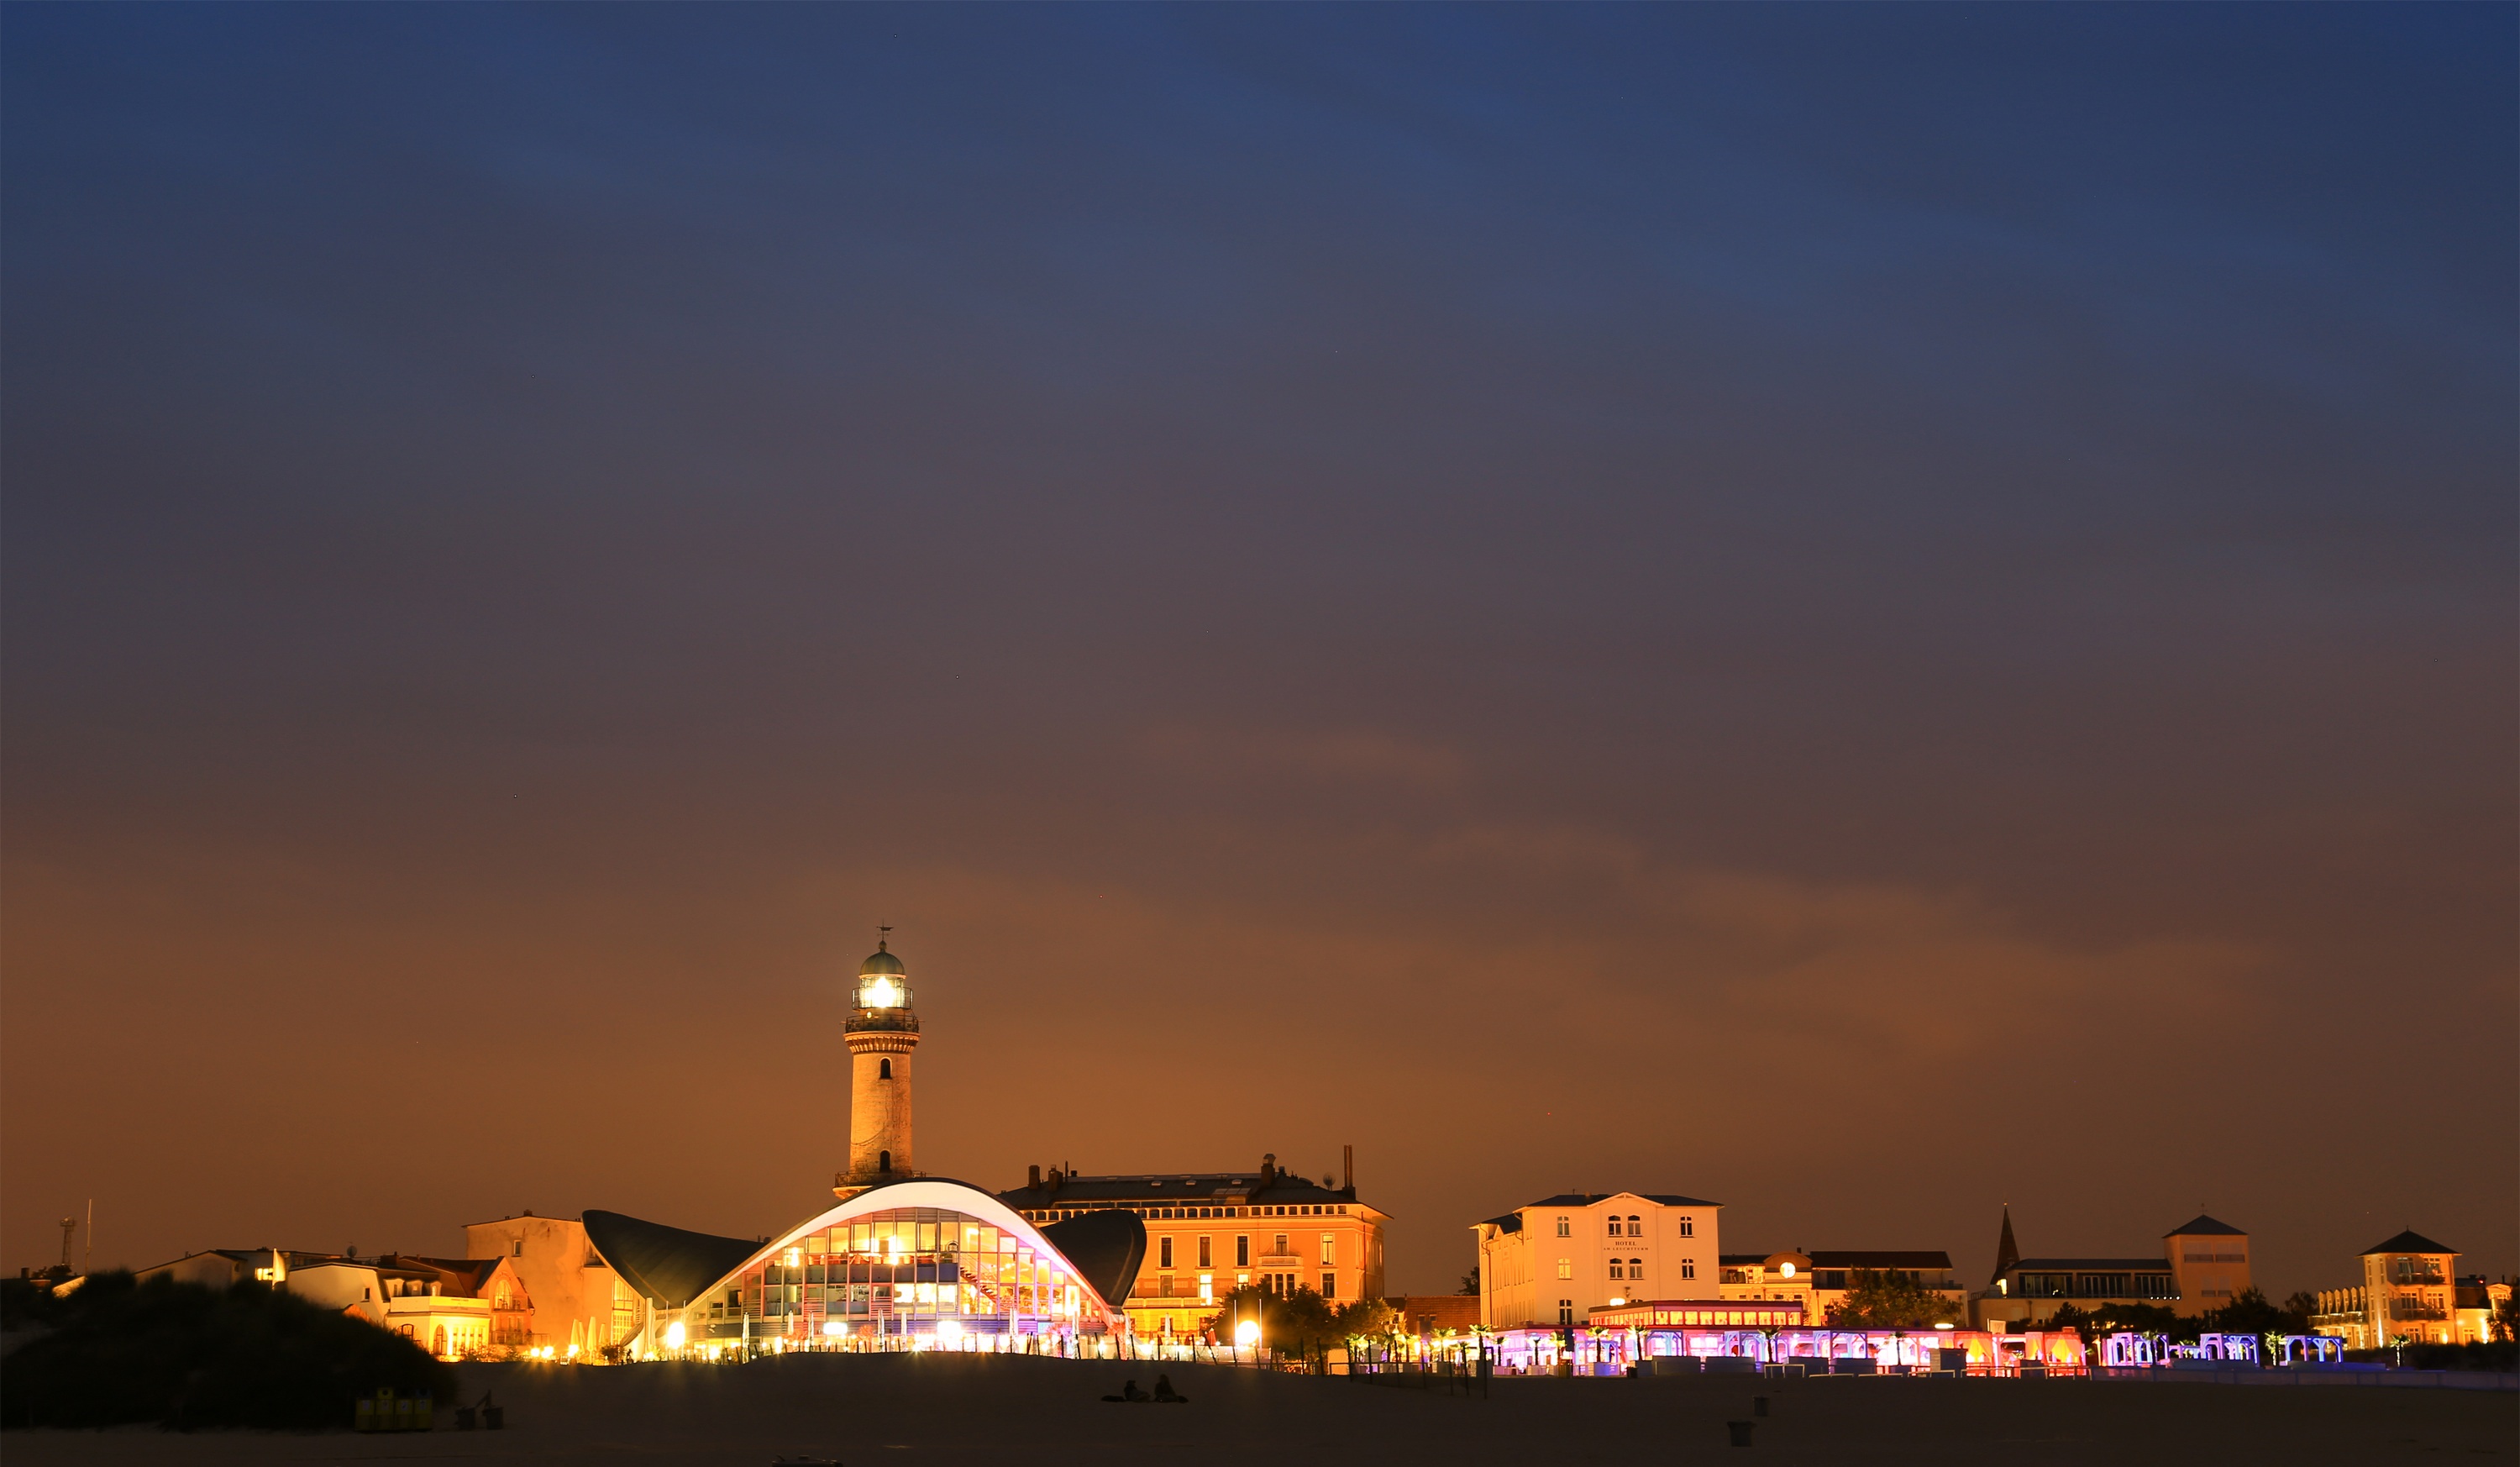
horizon, sky, sunrise, sunset, skyline, night, morning, dawn, city, cityscape, dusk, evening, tower, afterglow